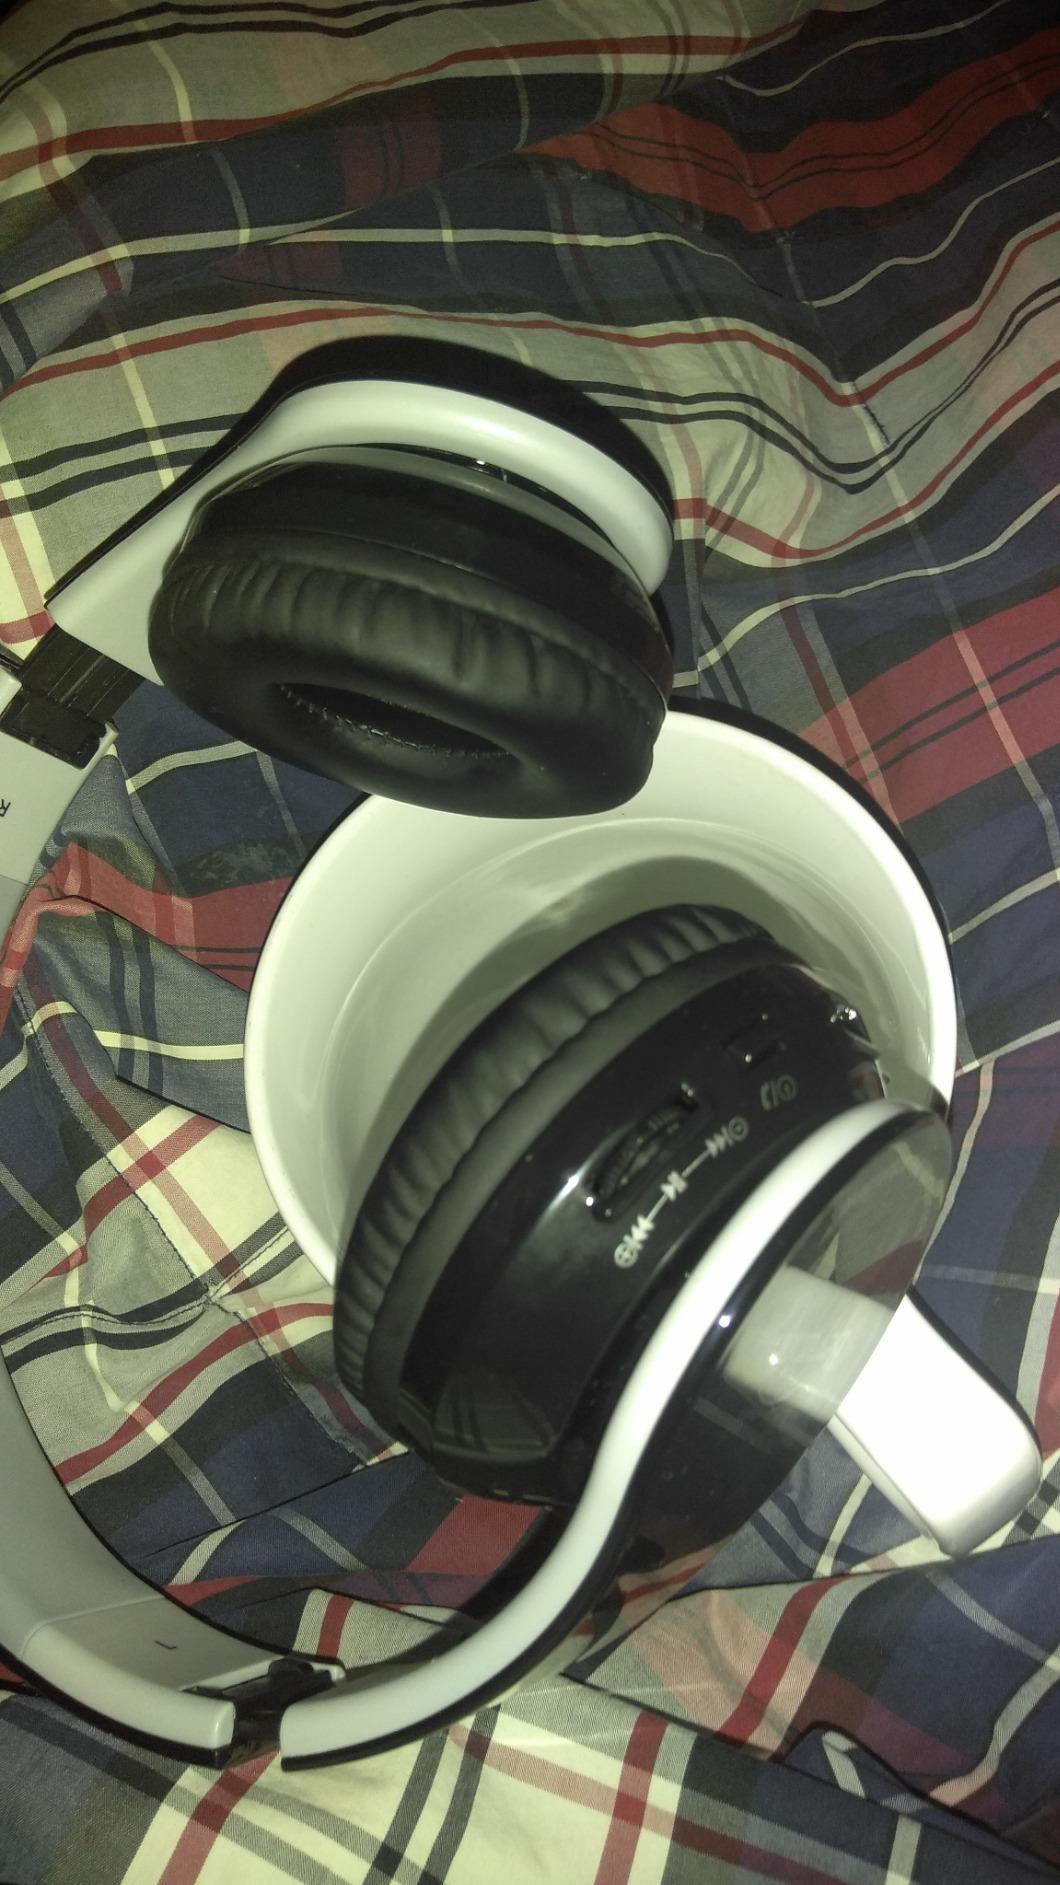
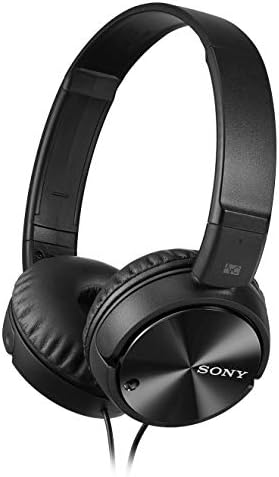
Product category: headphones
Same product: no